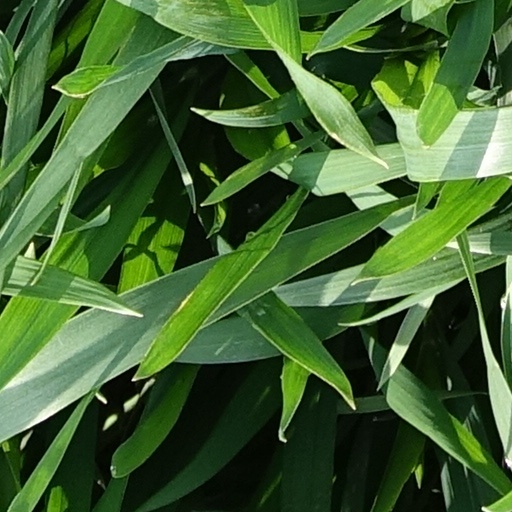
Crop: wheat